David Reynolds (racing driver)

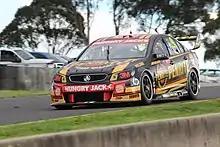
Reynolds at the 2016 Sydney SuperSprint

For the 2015 season, Reynolds had his final year in the #55 Rod Nash Racing Bottle-O Ford Falcon, and his most successful season to date. During the offseason, Ford Performance Racing were renamed Prodrive Racing Australia after Ford Australia chose to not renew their factory support for the team. Despite this, the team introduced the new FGX Falcon that would initially be driven by Pepsi Max drivers Mark Winterbottom and Chaz Mostert, while the other two cars of Reynolds and Andre Heimgartner would be upgraded later in the season. Brad Wischusen was placed into the lead engineering role for the #55, with Nathaniel Osborne moving into a different position within the team. Reynolds recorded poor results in the first round in Adelaide while still running the older model FG Falcon, the one likely top ten result being undone by being spun by Michael Caruso at turn 9. At the next round in Tasmania, Reynolds received the updated FGX Falcon, and the new car brought with it an instant improvement in results. He qualified in the top 5 for all three races, and finished the two Saturday races in 6th and 4th respectively. For the Sunday race, Reynolds started on the front row alongside Craig Lowndes. Reynolds made the better start of the two cars, but Lowndes spun the #55 at the second corner, with Reynolds eventually finishing 11th. From this point forward in the season, Reynolds consistently recorded top ten qualifying and race positions. For the Sunday race at Hidden Valley, Reynolds qualified on pole. Reynolds took his second career victory and first solo victory in V8 Supercars racing after capitalising on a mistake from early leader Fabian Coulthard, and avoiding a penalty from running straight ahead at turn 5 while avoiding a lapped car. After the podium presentation, Reynolds performed a 'shoey' on the podium, drinking champagne from his race boot, a move subsequently made world famous by Australian Formula 1 driver Daniel Ricciardo. Reynolds continued the good qualifying and race results throughout the rest of the season, finishing outside the top ten cars on only one occasion until the end of the season, highlighted by dual podium finishes in Townsville, taking pole position at Bathurst, a podium finish on the Gold Coast, a podium finish and a race win at Pukekohe, and a podium finish at the final event in Sydney. The only non-top ten finish was as a result of Shane van Gisbergen in the first race at Phillip Island, in which he spun Reynolds at the fast Hayshed turn while only a few inches up the side of the #55. The car escaped damage from its high-speed spin, but the incident resulted in a 25th-place finish. Reynolds final championship position for the season was an excellent third place. Despite the competitive results and high championship placing, Reynolds was not retained by Prodrive Racing Australia for the 2016 season, and announced in November 2015 that he would leave the team to drive for Erebus Motorsport for the 2016 season.